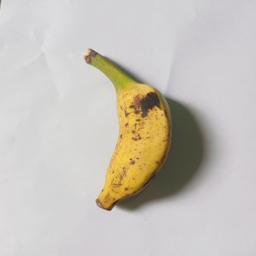
Ripeness: Ripe